HMS Alert (1856)

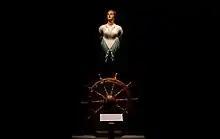
"Alert"'s figurehead and wheel exhibited at Musée de la civilisation, Quebec City

CGS "Alert" was laid up in November 1894 and sold, the bill of exchange being forwarded to the Admiralty, since she was still officially on loan, the total sum being 814 pounds, 2 shillings and 7 pence. It was burned on the flats at Beauport but frame was sold for reuse.